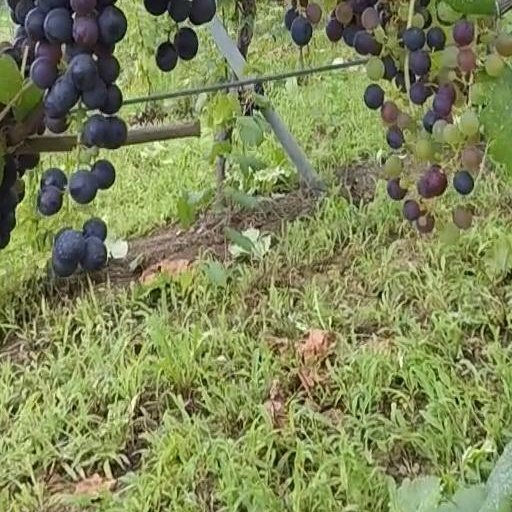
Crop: grape